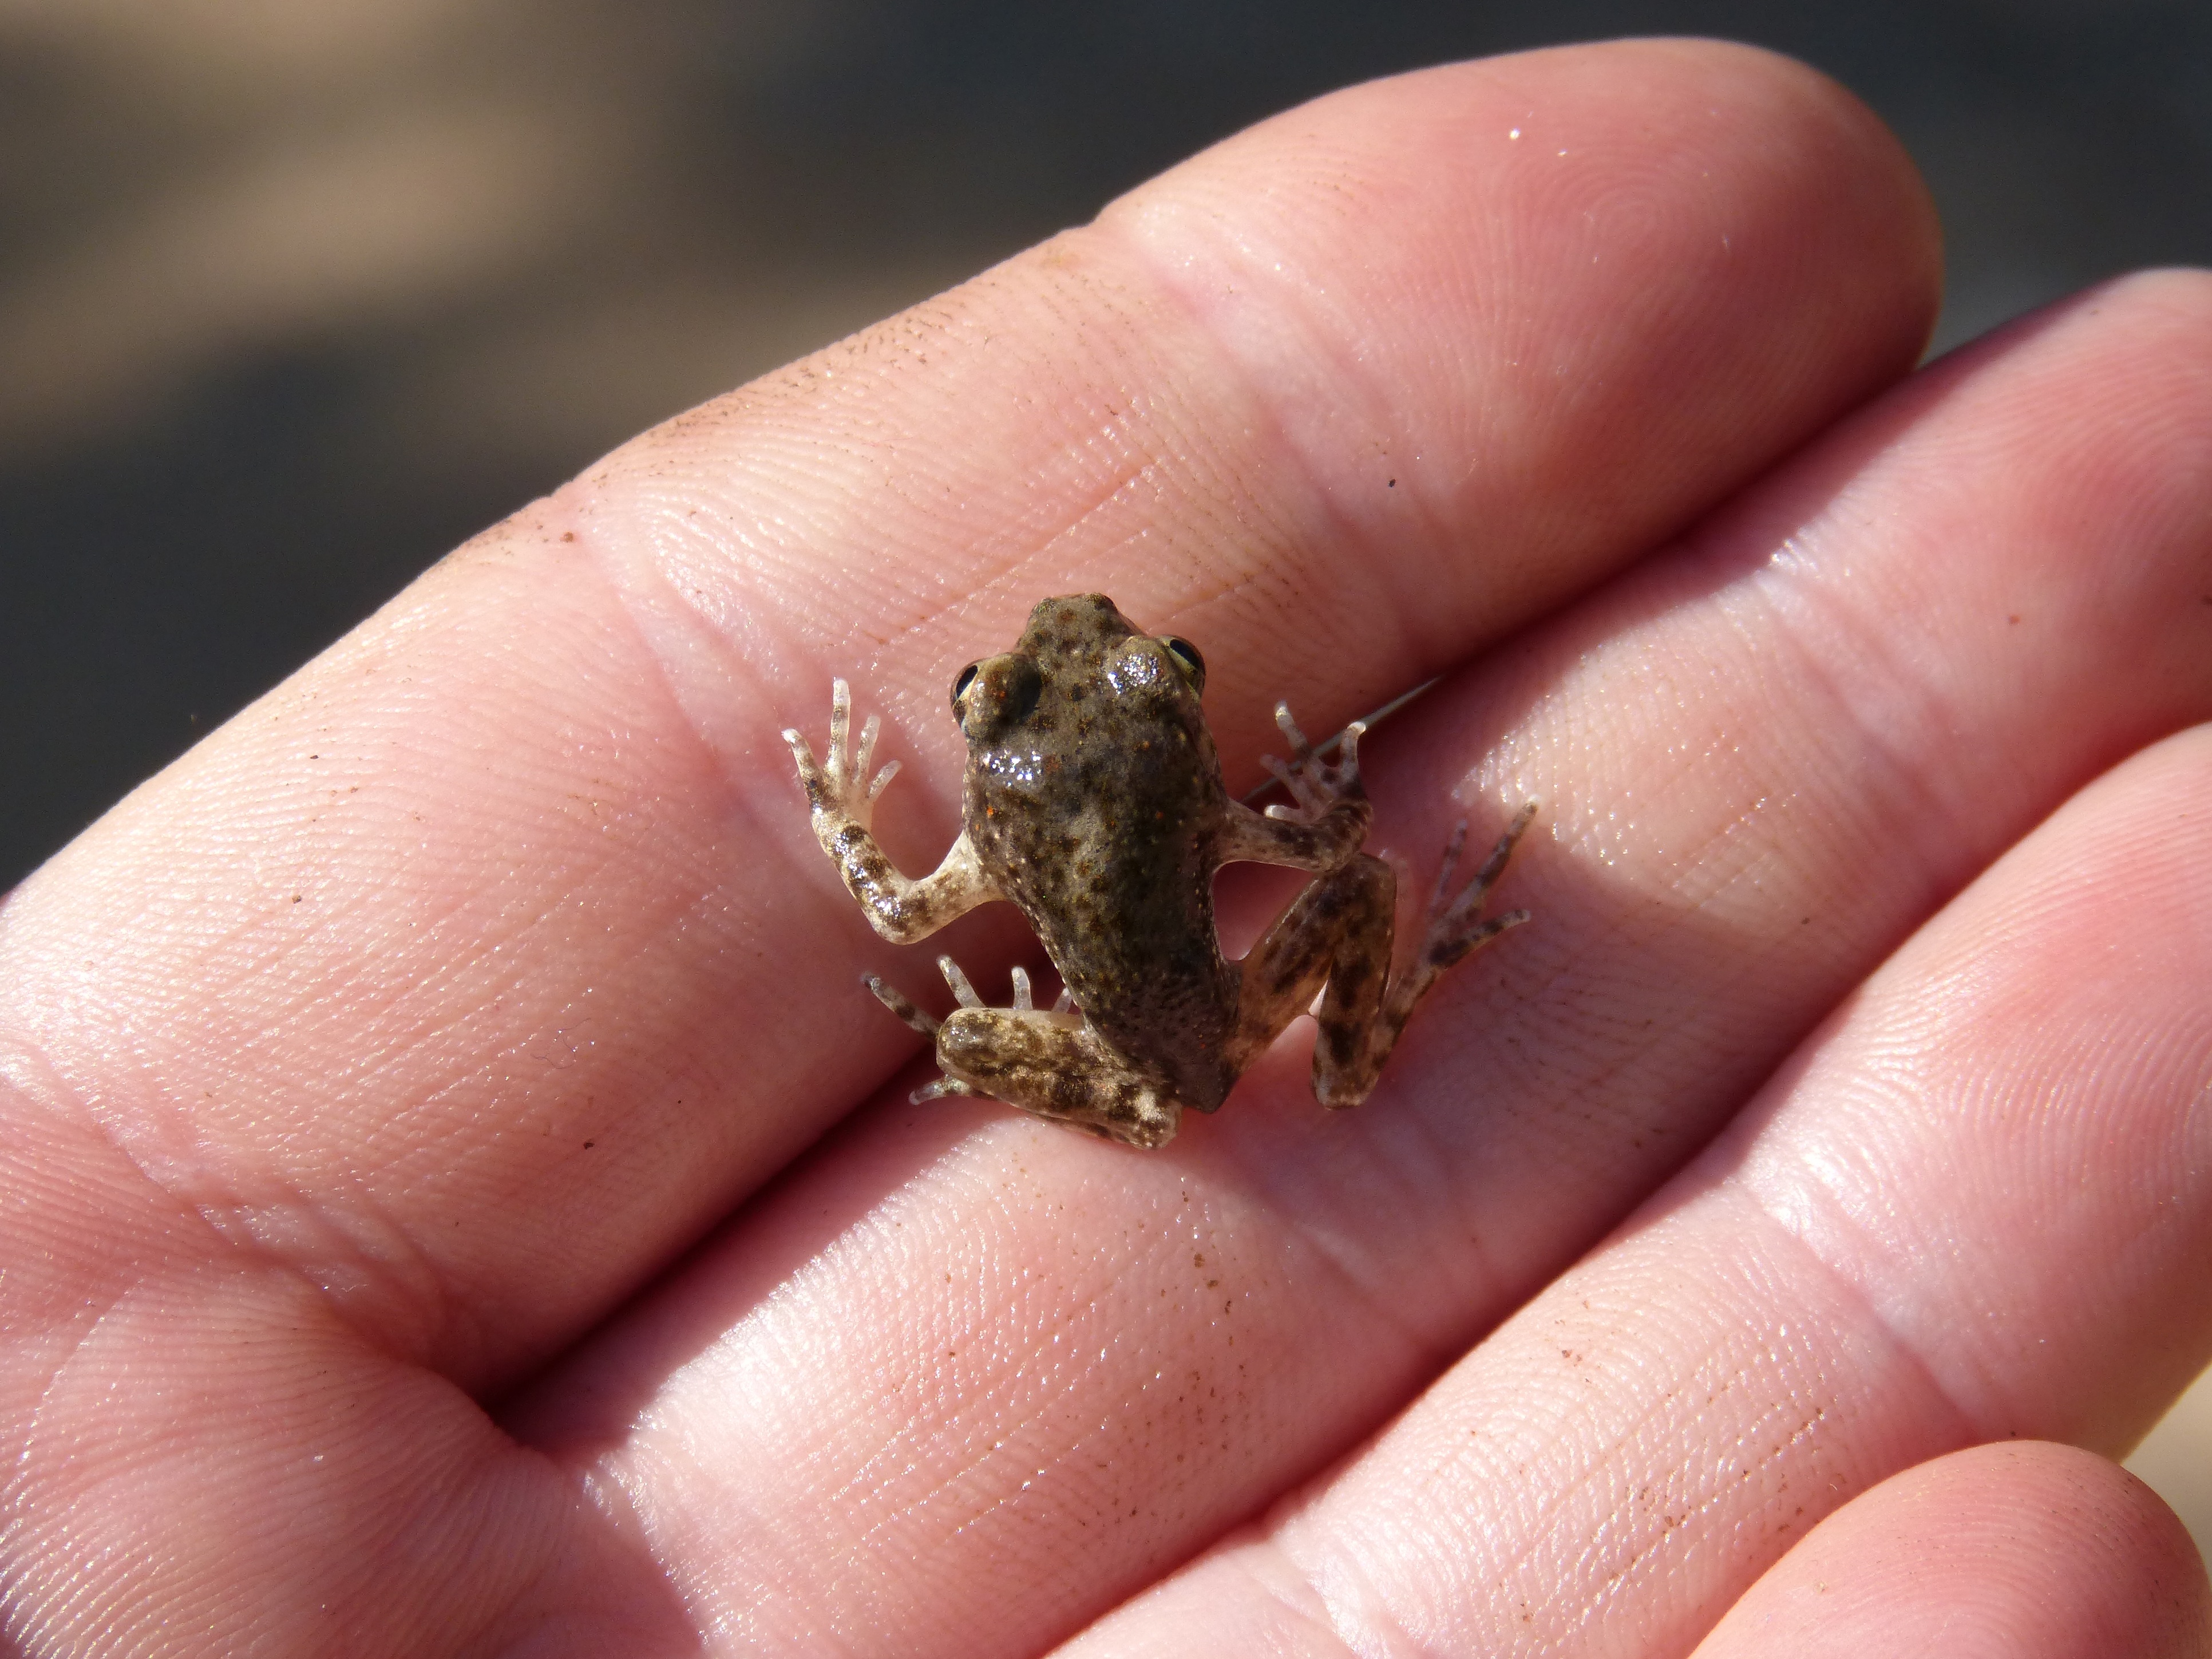
hand, frog, amphibian, fauna, tree frog, vertebrate, macro photography, montsant, priorat, lower case